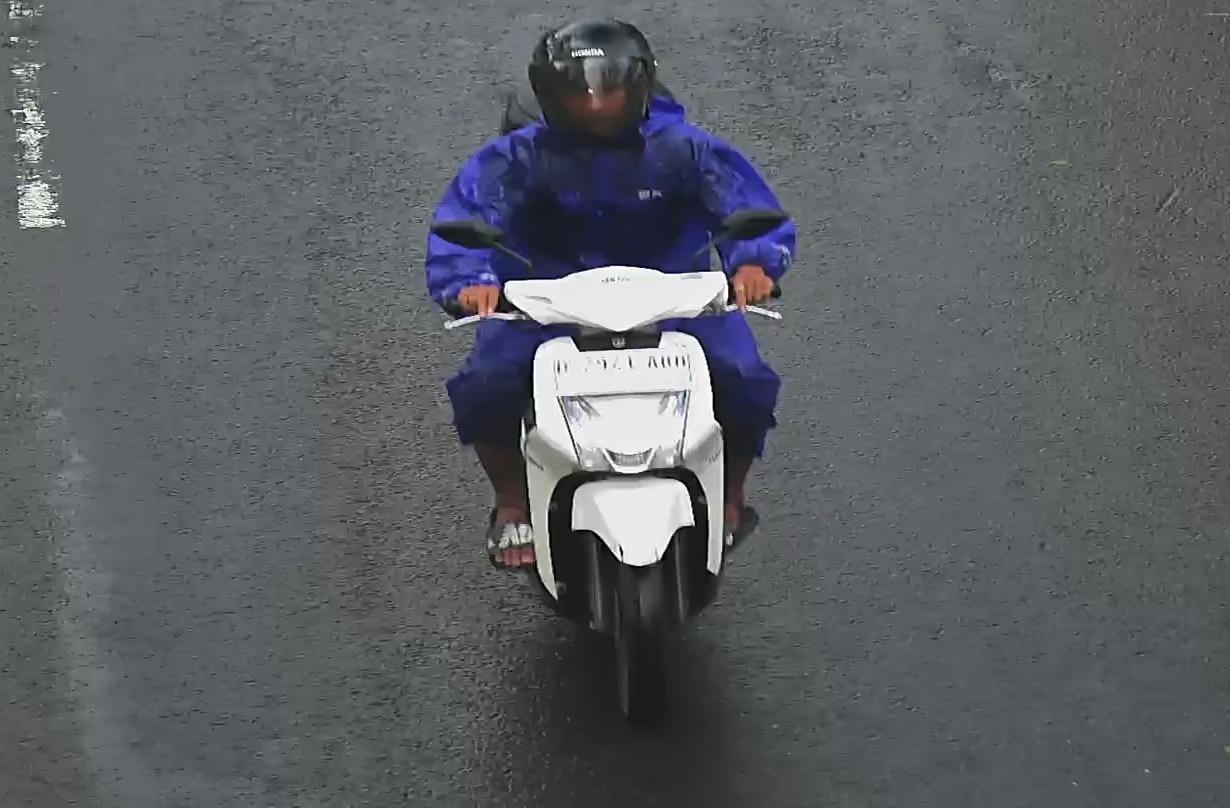
person-with-helmet: 1
person-without-helmet: 0